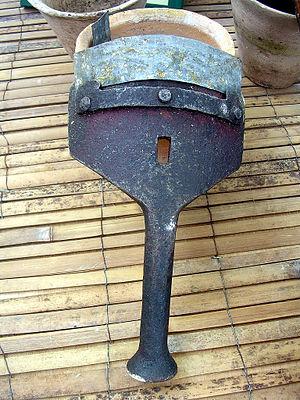
Le gemmage vise à récolter l'oléorésine sur un pin vivant. L'oléorésine mêlée d'eau, provenant principalement des pluies, et d'impuretés solides, prend alors le nom de « gemme ». La gemme, après clarification, porte le nom de térébenthine.